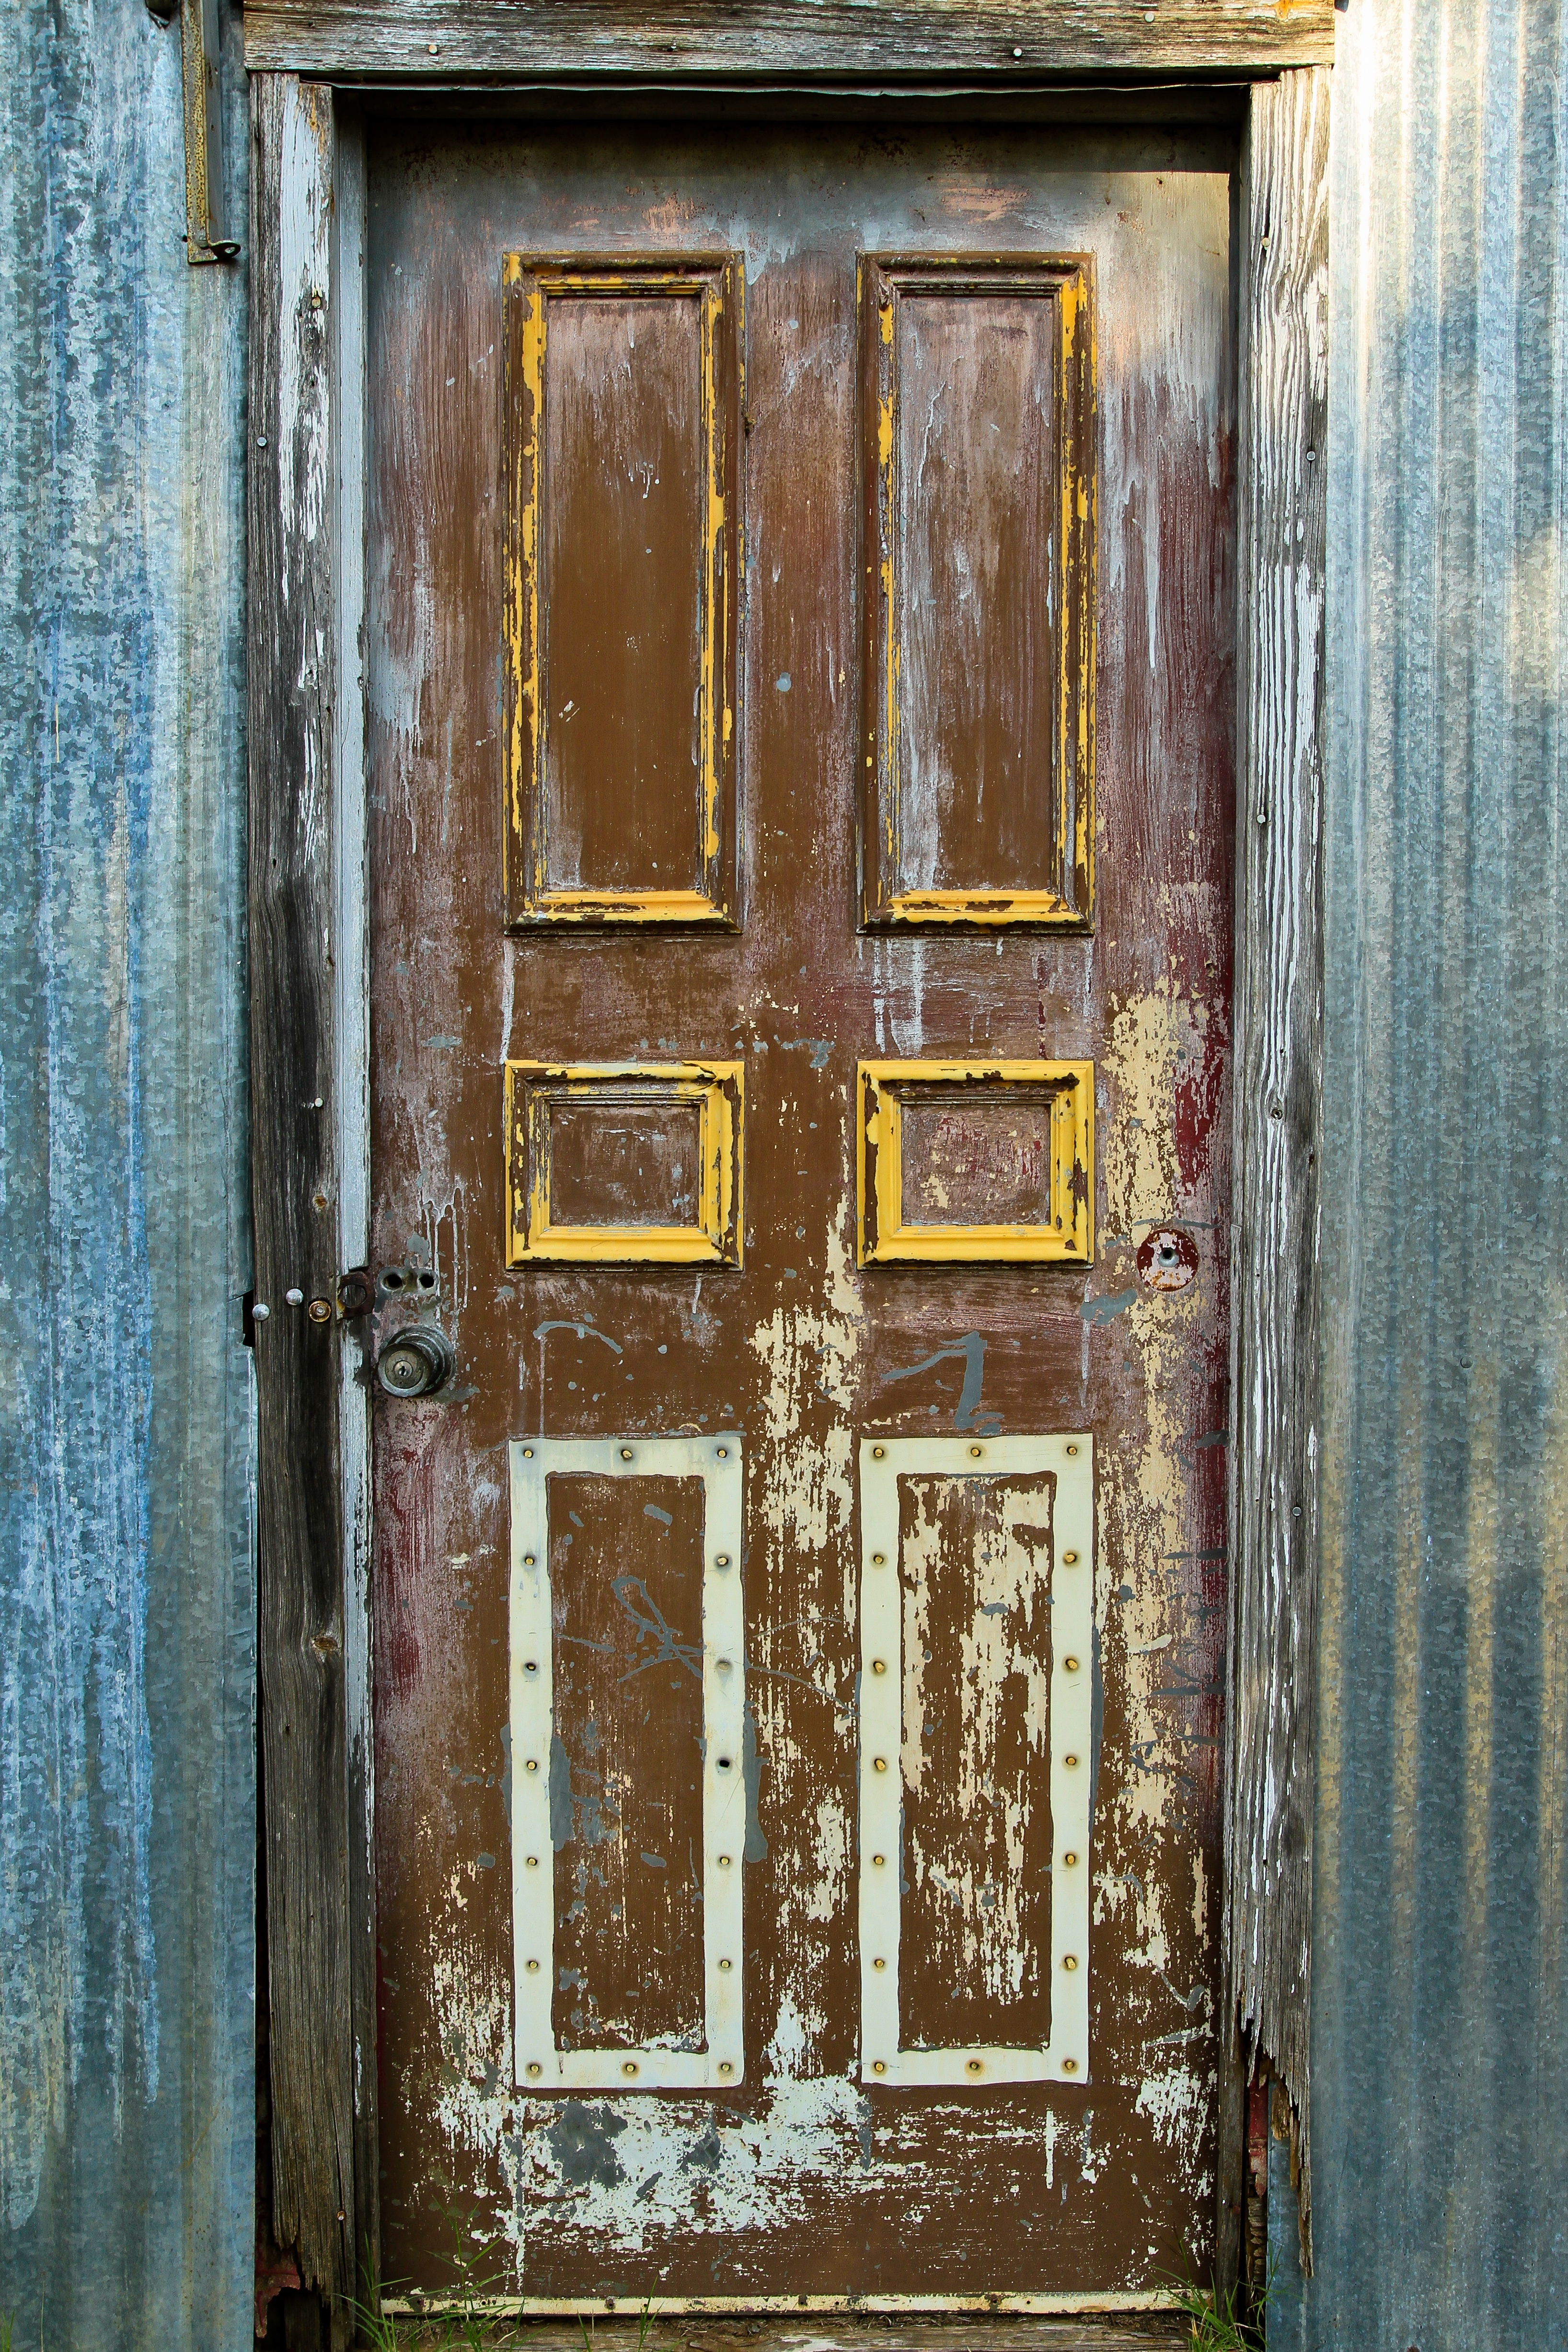
wood, house, texture, window, wall, color, facade, brick, door, material, interior design, symmetry